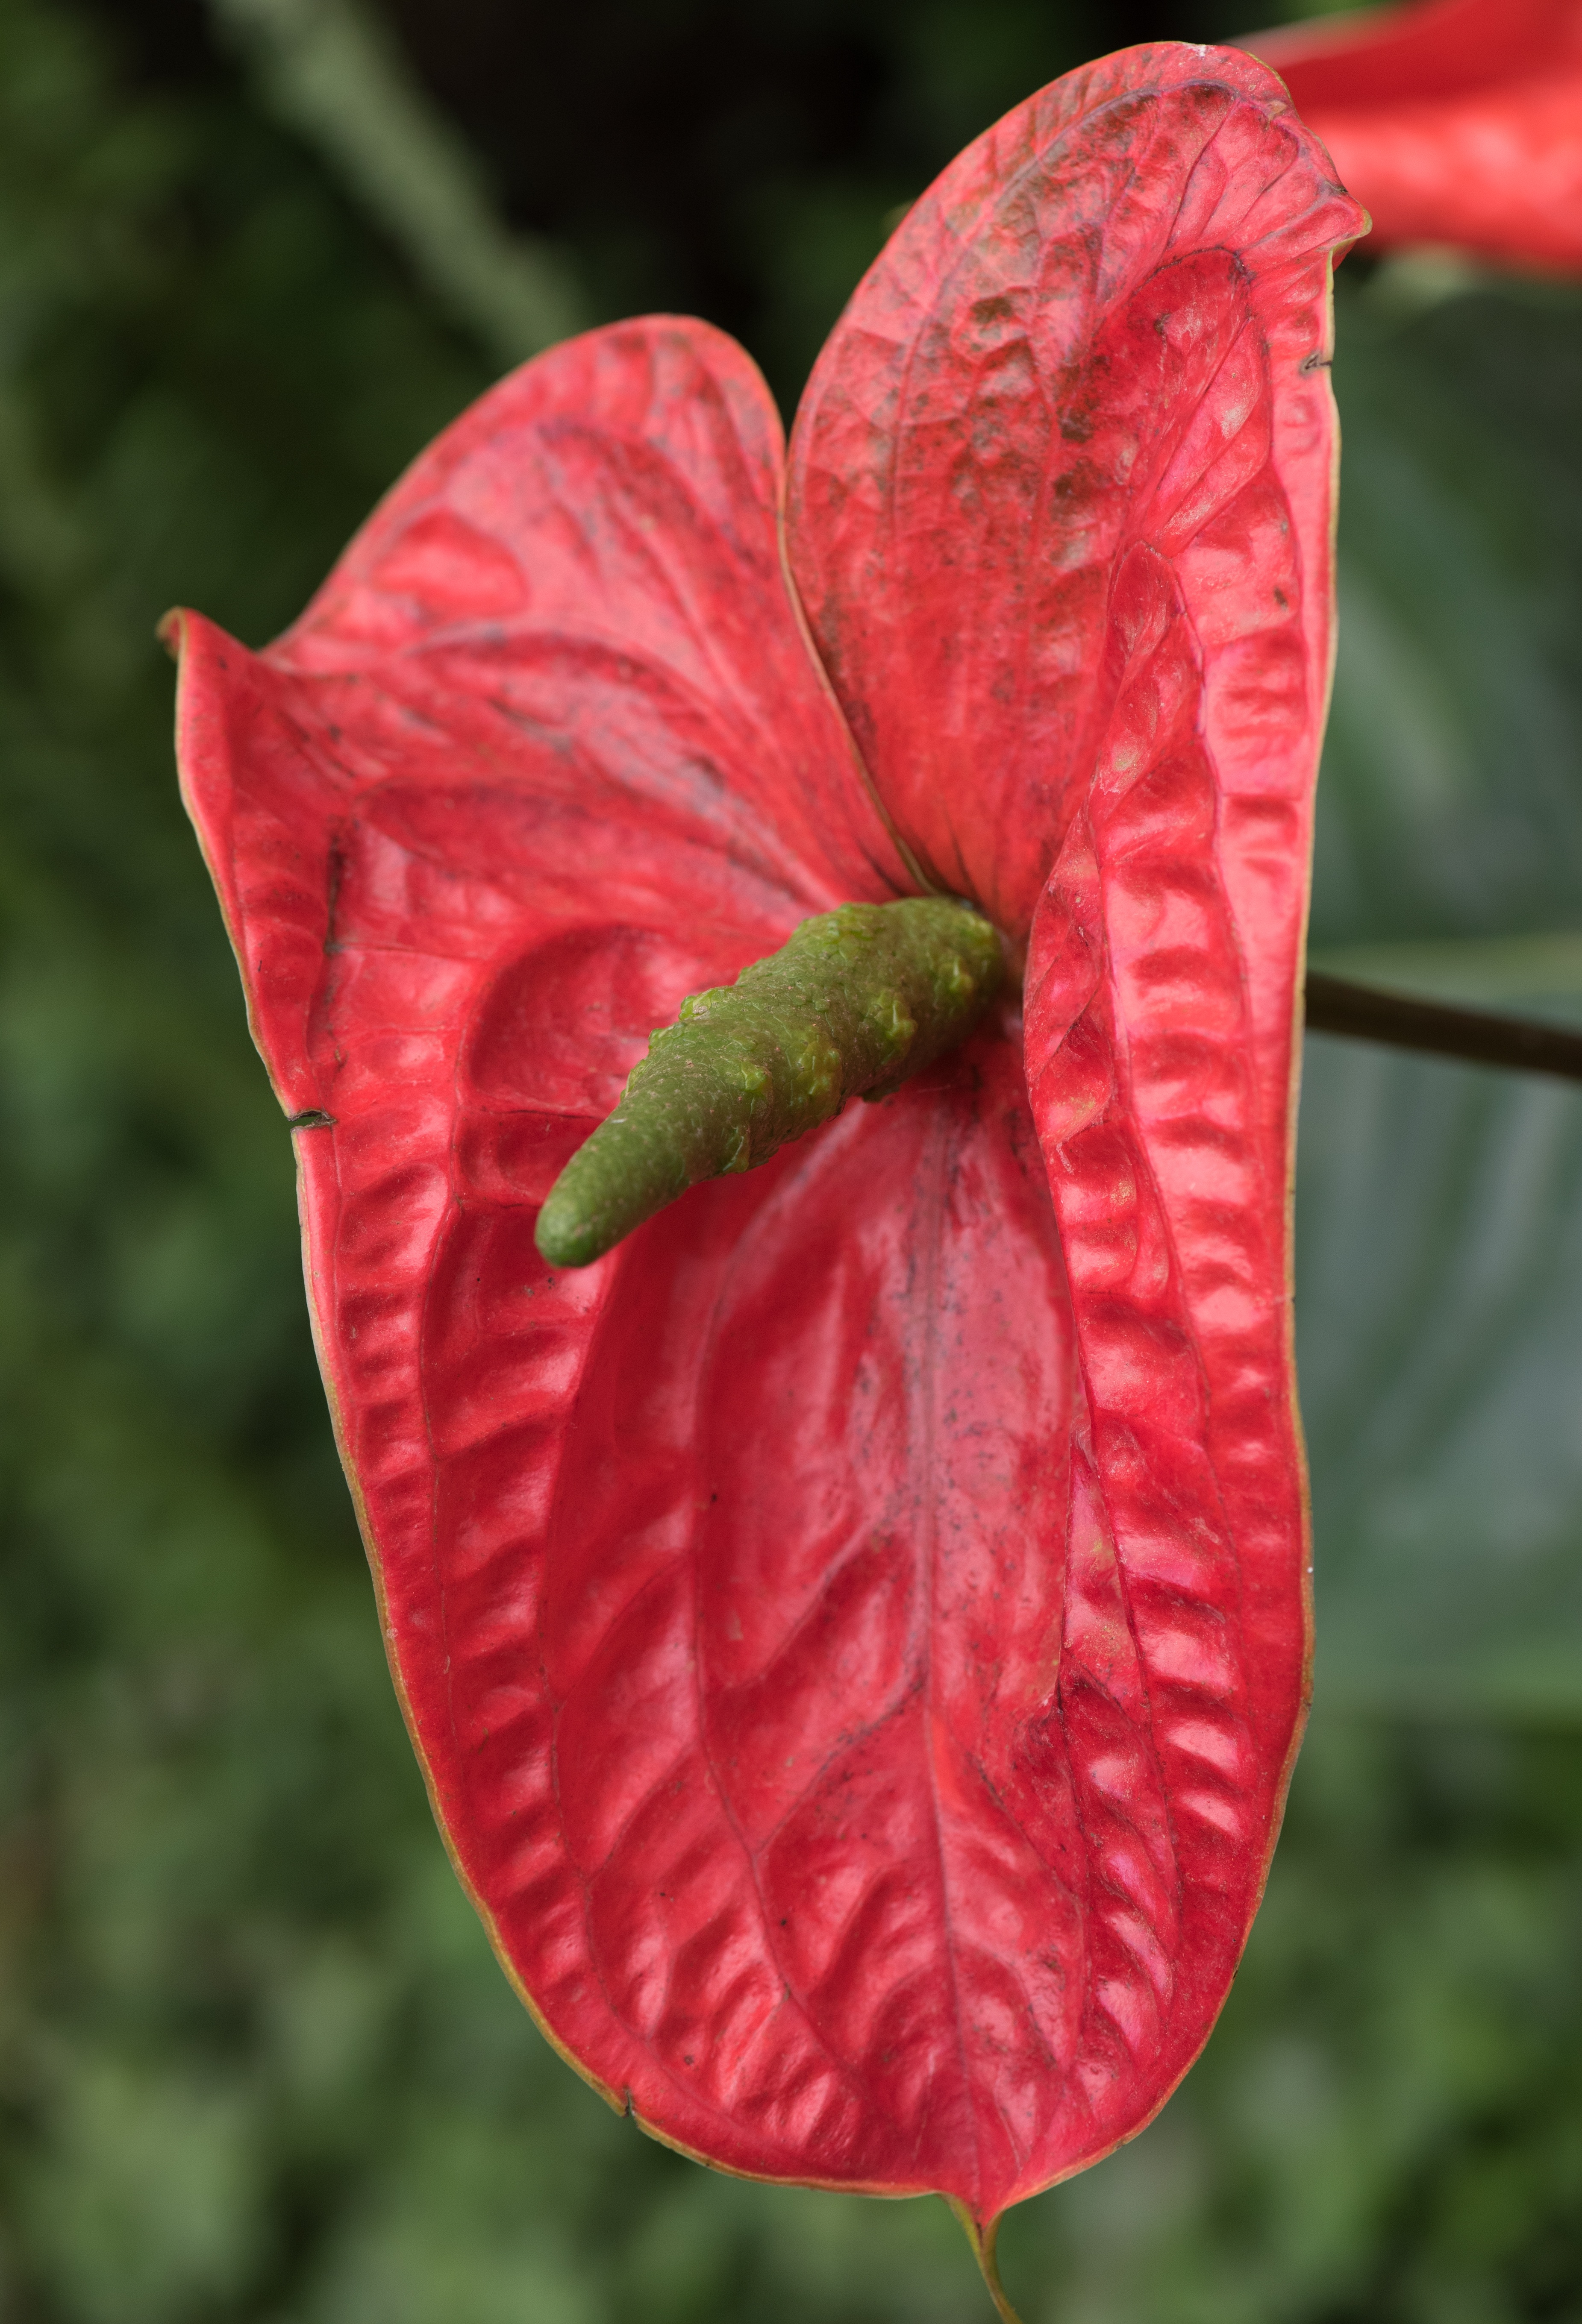
nature, plant, fruit, leaf, flower, petal, red, macro, botany, flora, flowers, organ, poppy, pistils, stamens, macro photography, flowering plant, plant stem, land plant